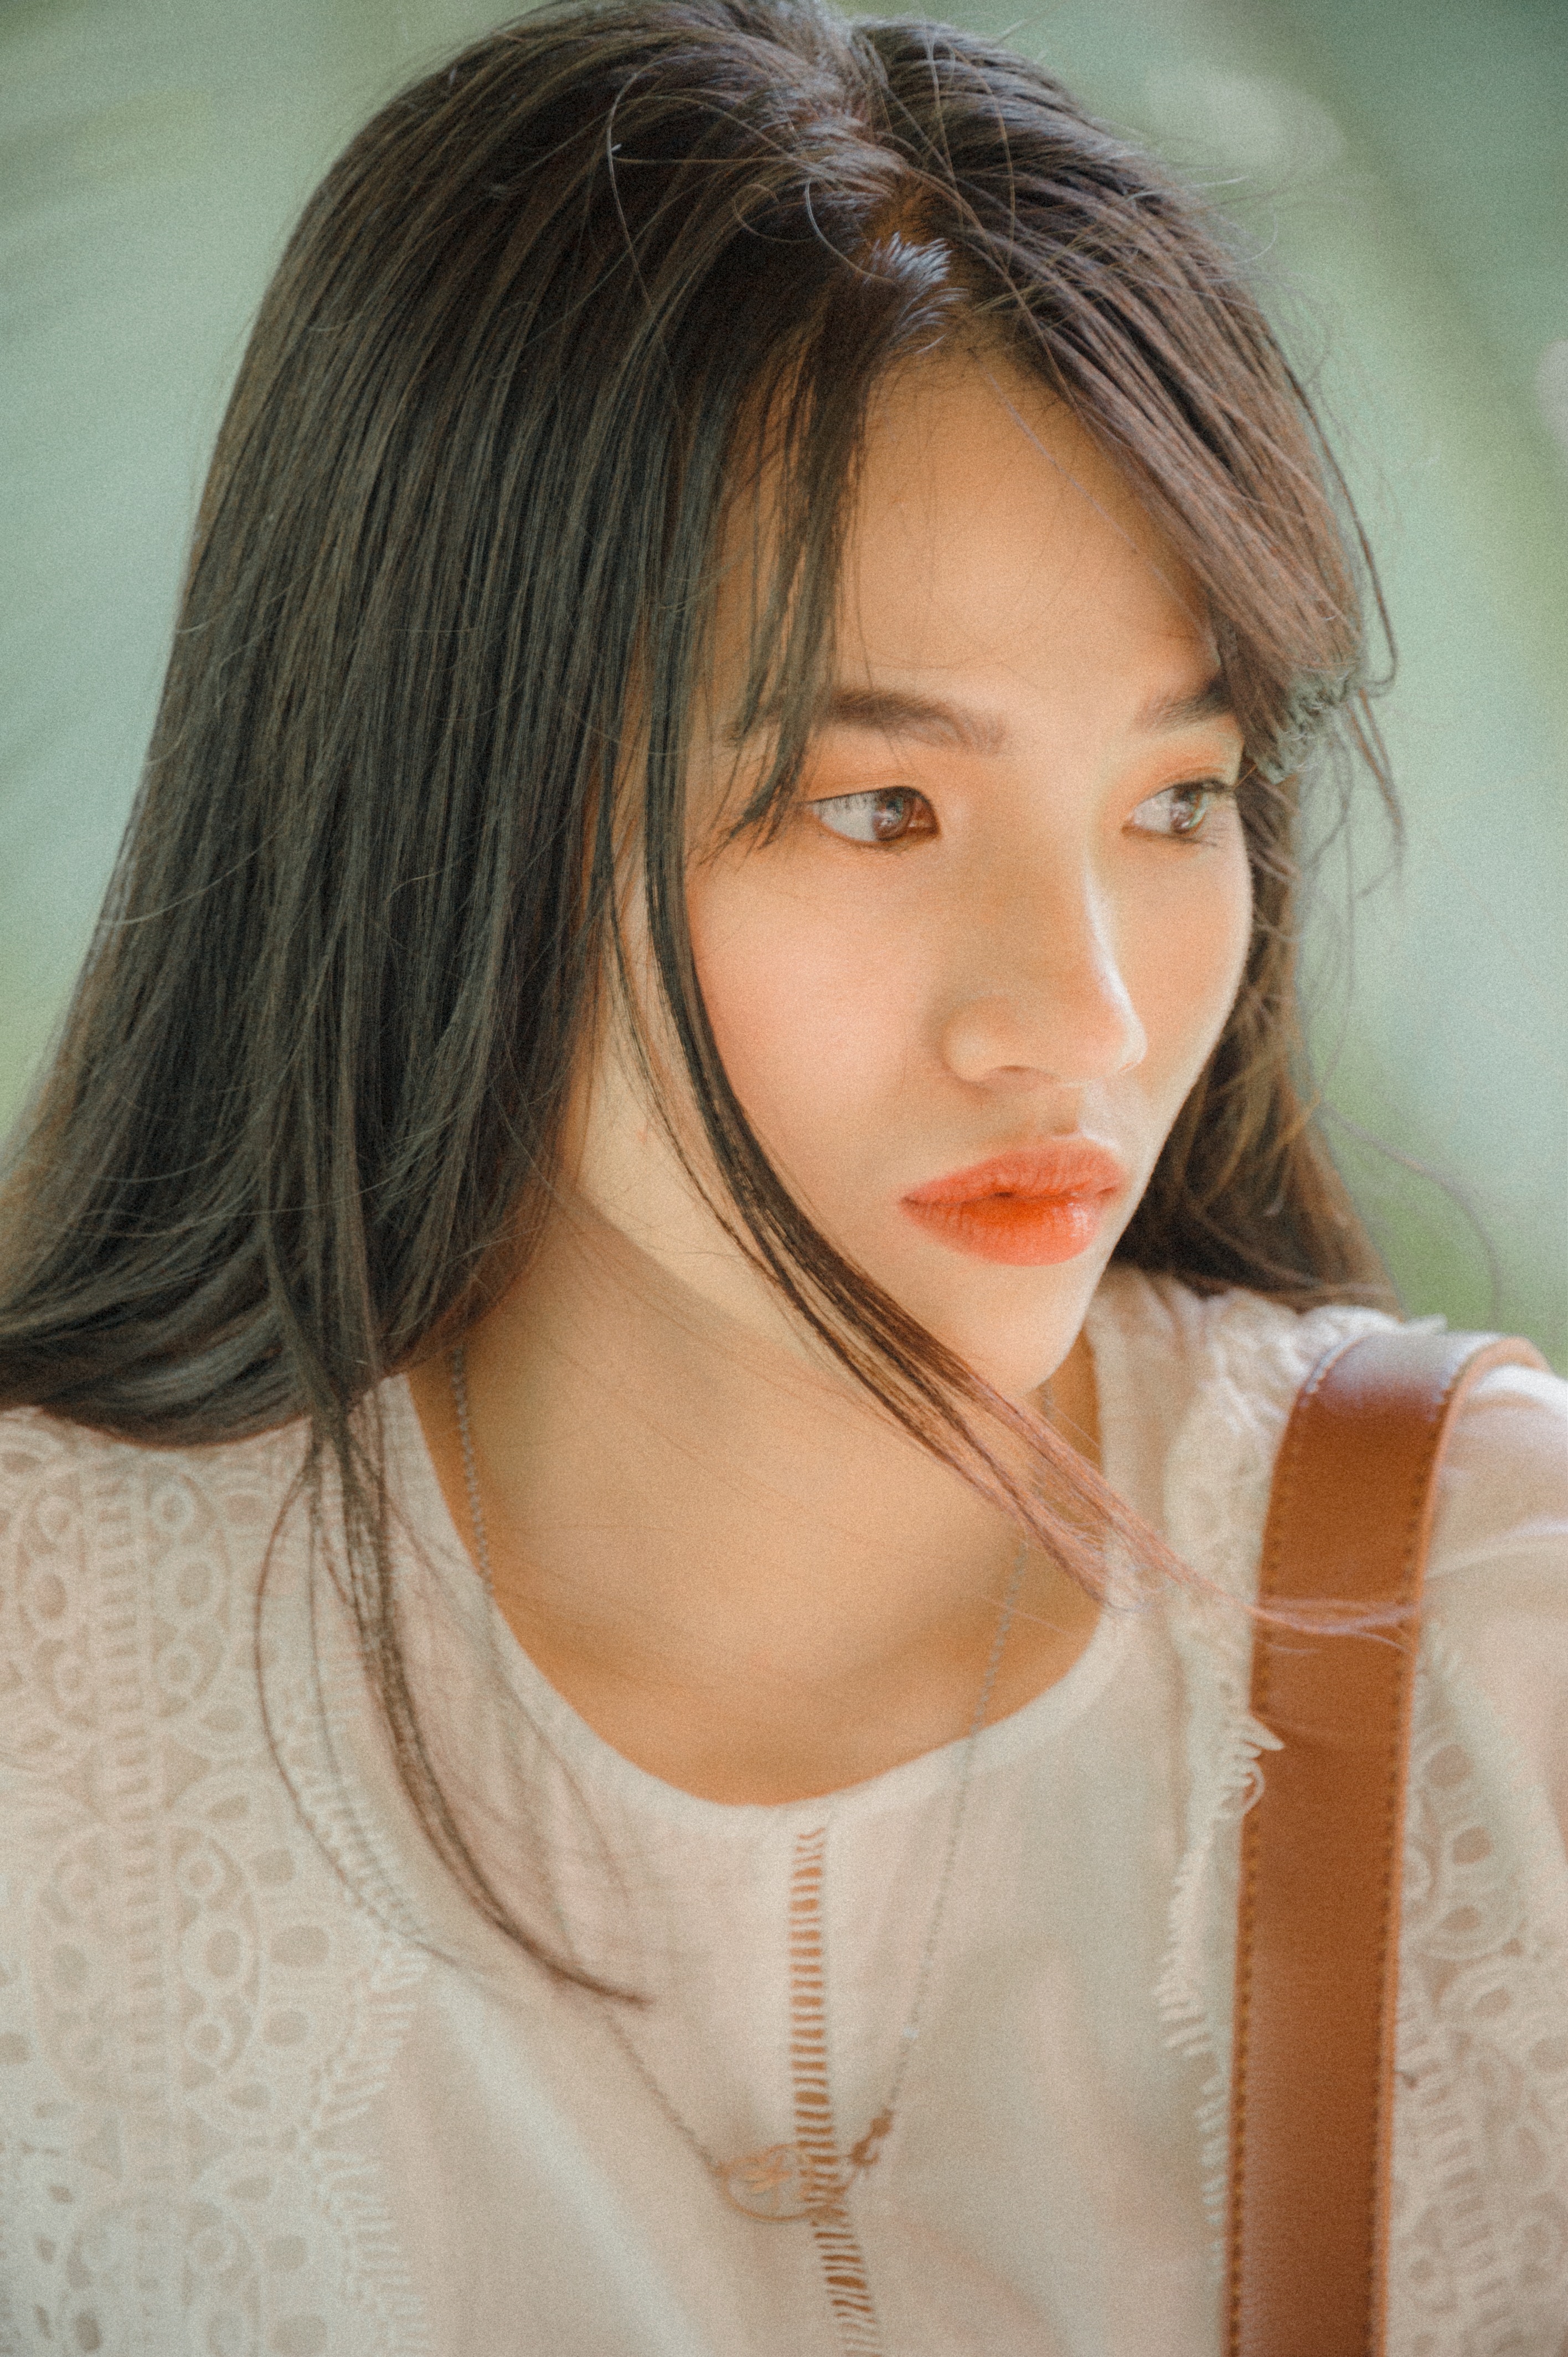
hair, face, hairstyle, eyebrow, chin, forehead, beauty, layered hair, nose, skin, brown hair, long hair, hair coloring, lip, Step cutting, black hair, jaw, eyelash, photography, portrait photography, neck, bangs, portrait